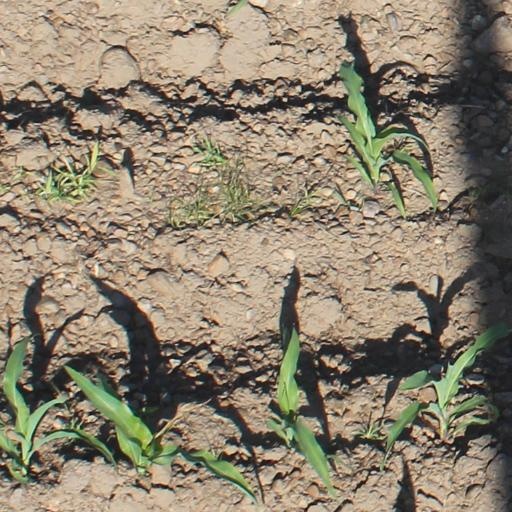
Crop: maize; corn